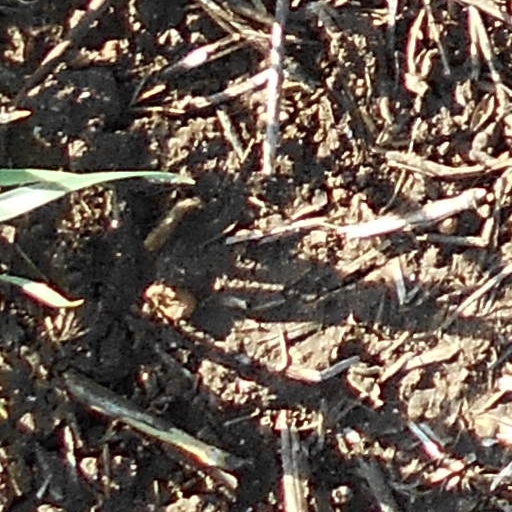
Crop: wheat